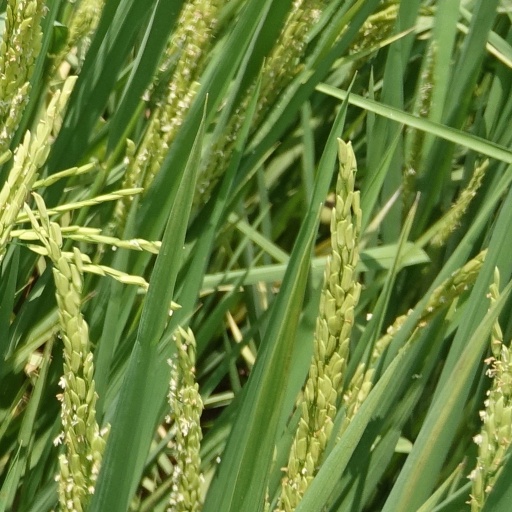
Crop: rice